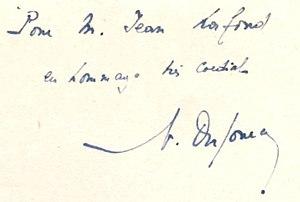
Dédicace de Norbert Dufourcq
Norbert Dufourcq, né le 21 septembre 1904 à Saint-Jean-de-Braye et mort à Paris le 19 décembre 1990, est un organiste, professeur, musicologue et musicographe français.